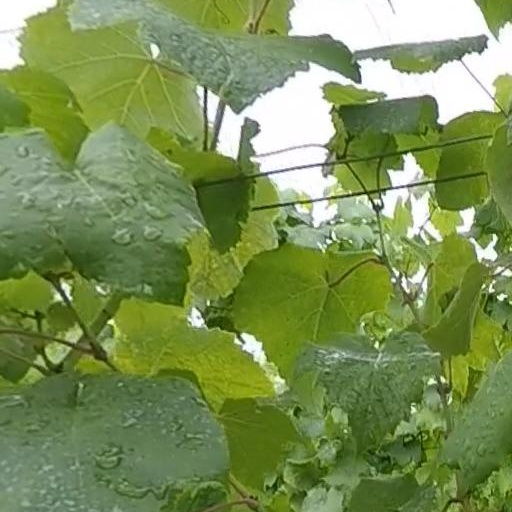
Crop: grape